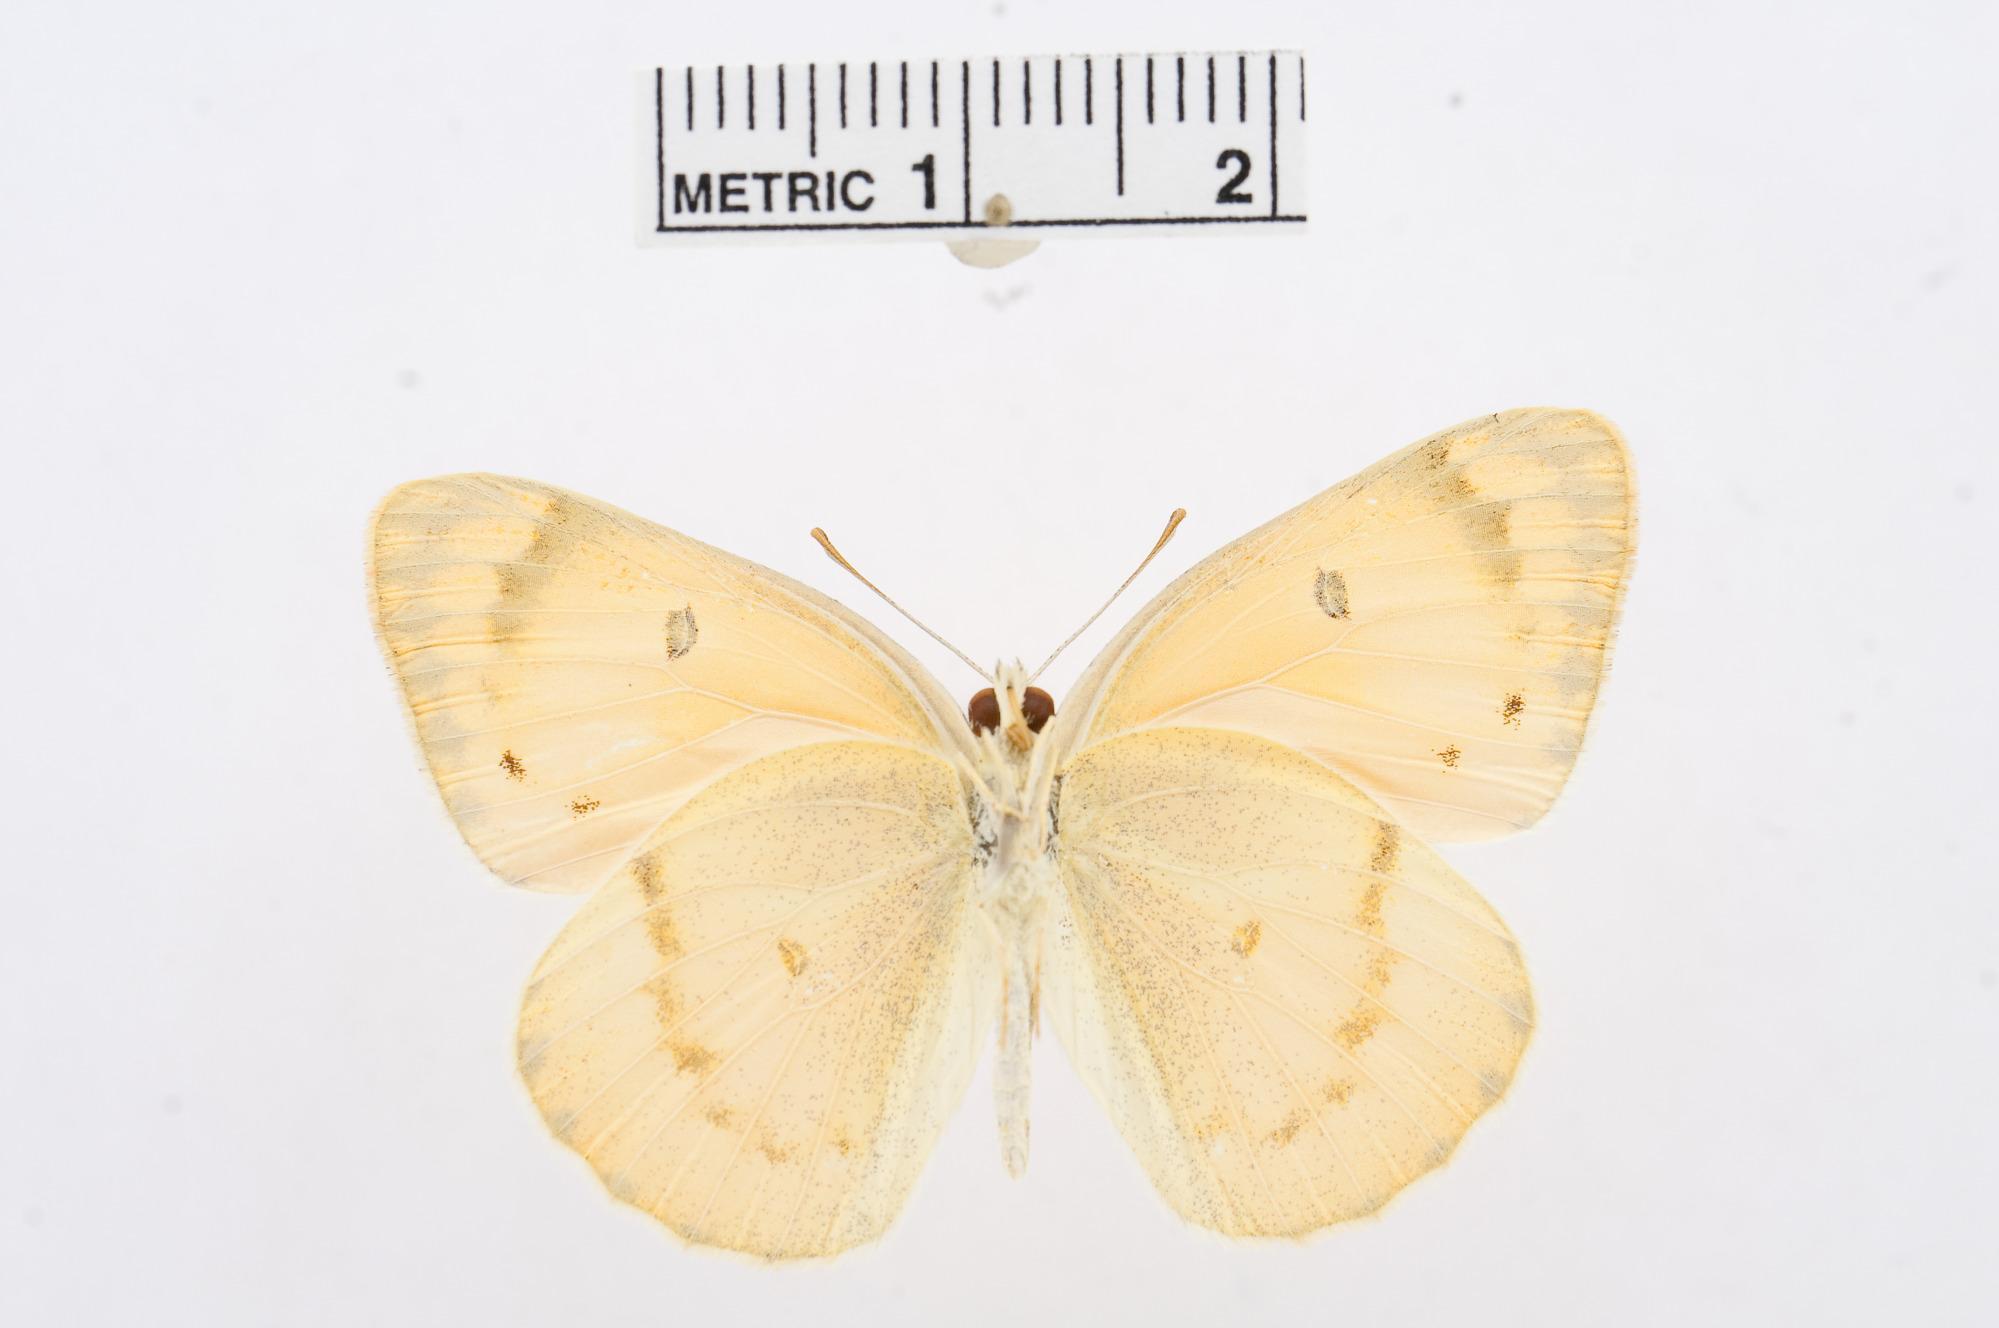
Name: Colotis fausta
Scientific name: Colotis fausta
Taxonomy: Animalia, Arthropoda, Hexapoda, Insecta, Lepidoptera, Pieridae, Pierinae